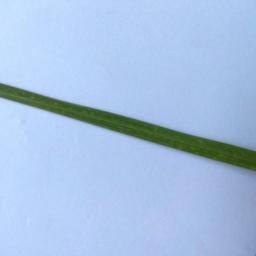
Label: Rice___Healthy